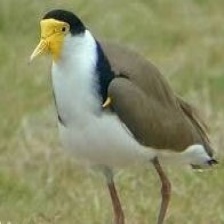
Species: MASKED LAPWING
Scientific name: VANELLUS MILES